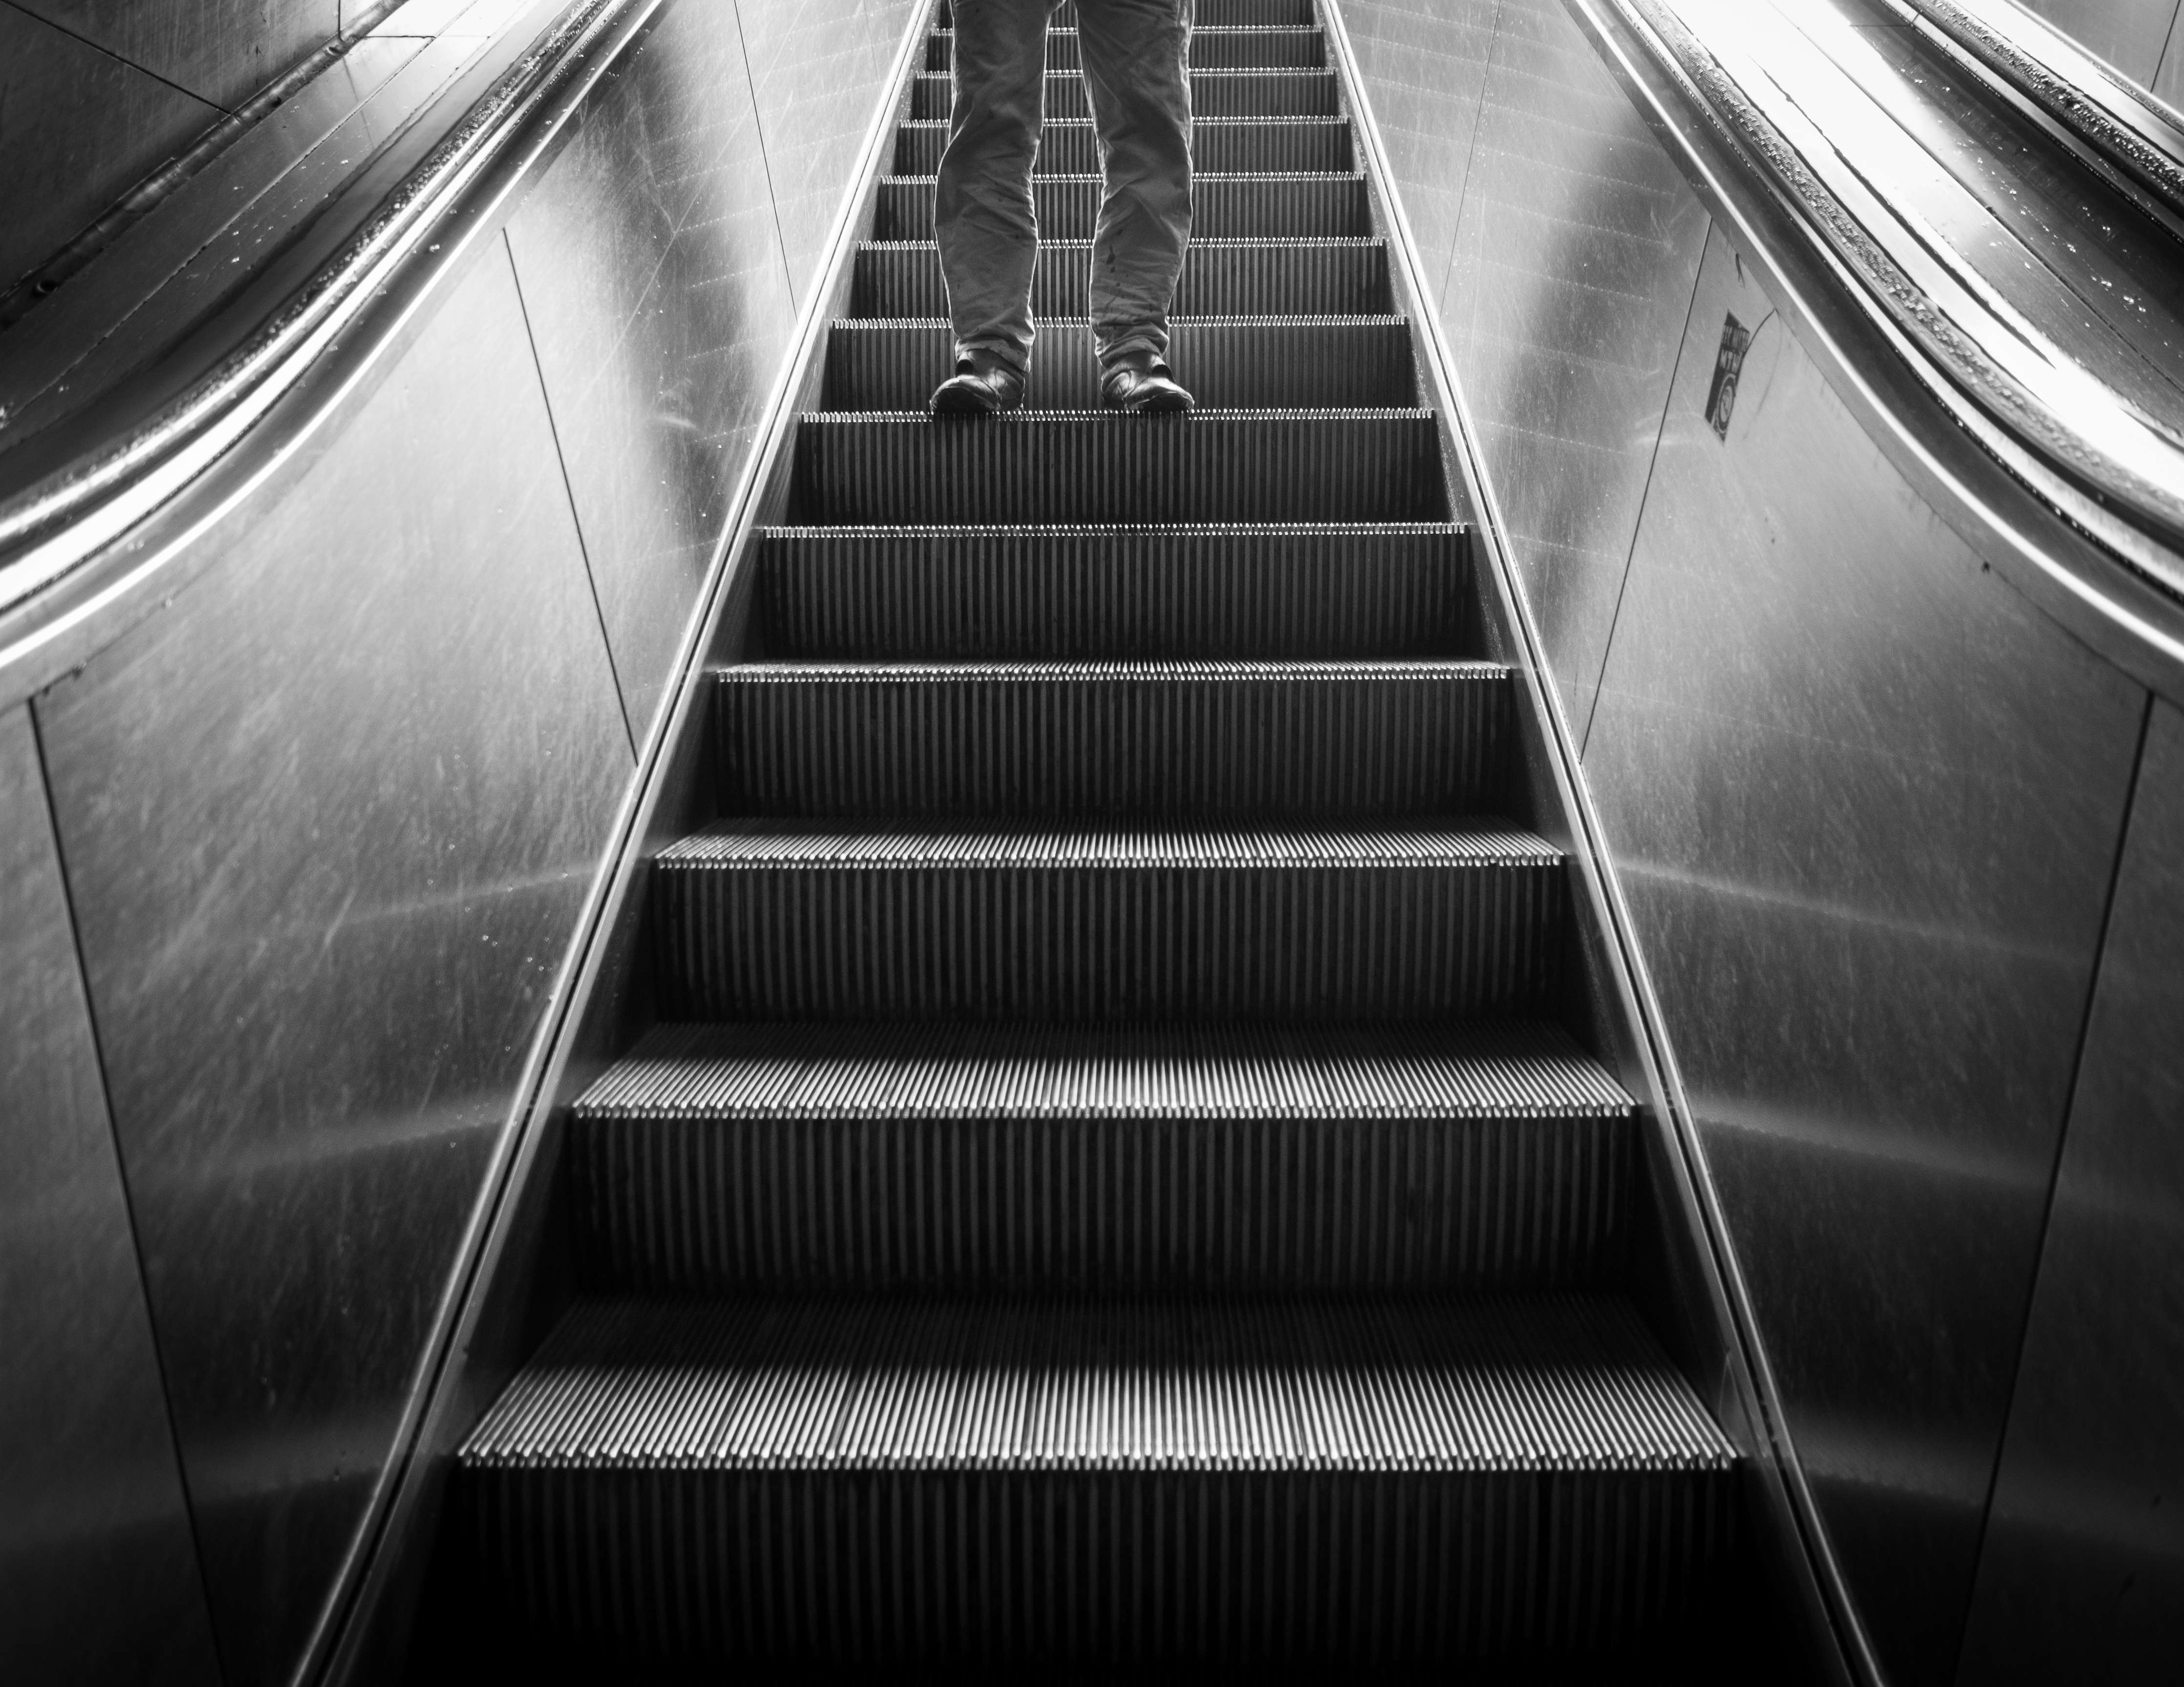
light, black and white, white, street, photography, wheel, escalator, line, darkness, black, monochrome, streetphotography, flickr, thomas, symmetry, olympus, omd, fuji, leica, monochrom, leuthard, hcb, thomasleuthard, monochrome photography